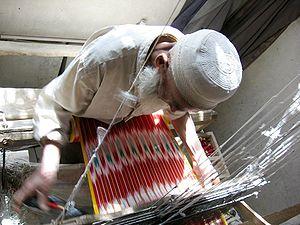
La soie est une fibre protéique naturelle d'origine animale utilisée dans la fabrication d'articles et produits textiles. Les protéines de soie sont de longues macromolécules structurelles composées d'acides aminés dont la répétition donne naissance à une fibre hydrophobe. De nombreux arthropodes produisent de la soie dans des glandes séricigènes, notamment les araignées et les chenilles de certains papillons. La faculté de produire des fibres de soie est apparue plusieurs fois au cours de l'évolution. Si les insectes de presque tous les ordres sécrètent un matériau protéique équivalent, seuls quelques groupes ont développé un véritable comportement de tissage de fils soyeux.